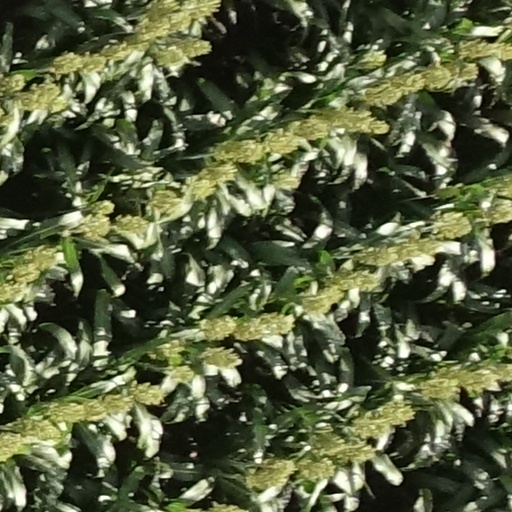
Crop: sorghum